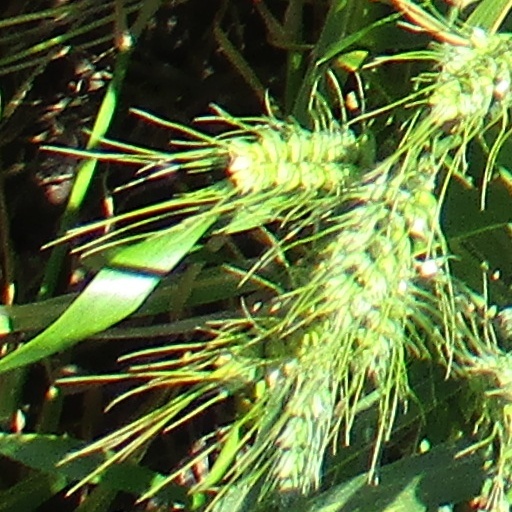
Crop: wheat